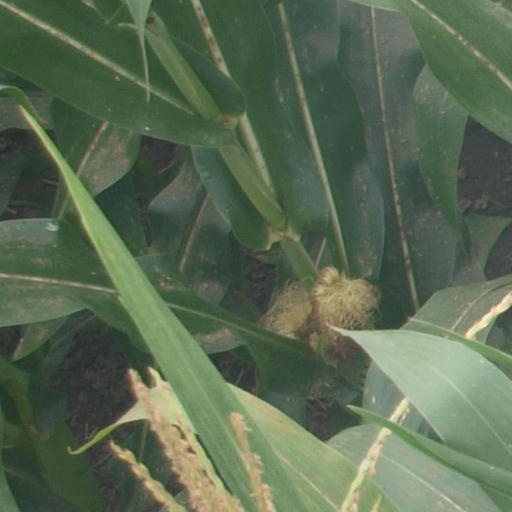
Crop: maize; corn